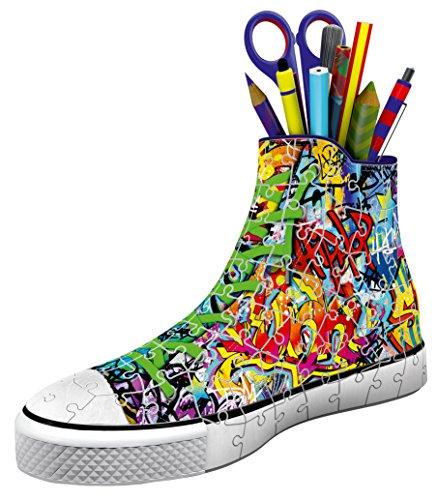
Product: Ravensburger Sneaker Graffiti Style Jigsaw Puzzle (108 Piece), Multicolor
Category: Toys & Games | Puzzles | Jigsaw Puzzles
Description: Puzzle size: 8.5" x 3" x 5".
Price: $22.45
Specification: ProductDimensions:10.8x7.5x2.8inches|ItemWeight:10.6ounces|ShippingWeight:14.1ounces(Viewshippingratesandpolicies)|DomesticShipping:ItemcanbeshippedwithinU.S.|InternationalShipping:ThisitemcanbeshippedtoselectcountriesoutsideoftheU.S.LearnMore|ASIN:B01MQYCBU4|Itemmodelnumber:12535|Manufacturerrecommendedage:8-14years